Weaponized migration

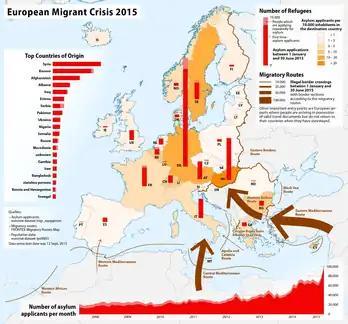
European migrant crisis basis for EU-Turkey Joint Action Plan and Valletta Summit on Migration which ended with an Emergency Trust Fund (€1.8 billion in aid and development assistance of €20 billion every year) to help development of African countries and to take back their migrants.

During the 2011 Libyan civil war, Muammar Gaddafi threatened to "flood" the European Union with migrants if it continued supporting the protesters.